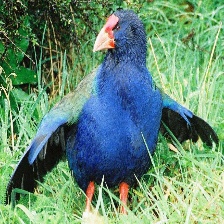
Species: TAKAHE
Scientific name: PORPHYRIO HOCHSTETTERI
ImageNet parent category: european_gallinule